Minano, Saitama

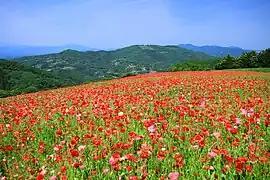
Chichibu Plateau in Minano

Located in western Saitama Prefecture, Minano is on the upper reaches of the Arakawa River.